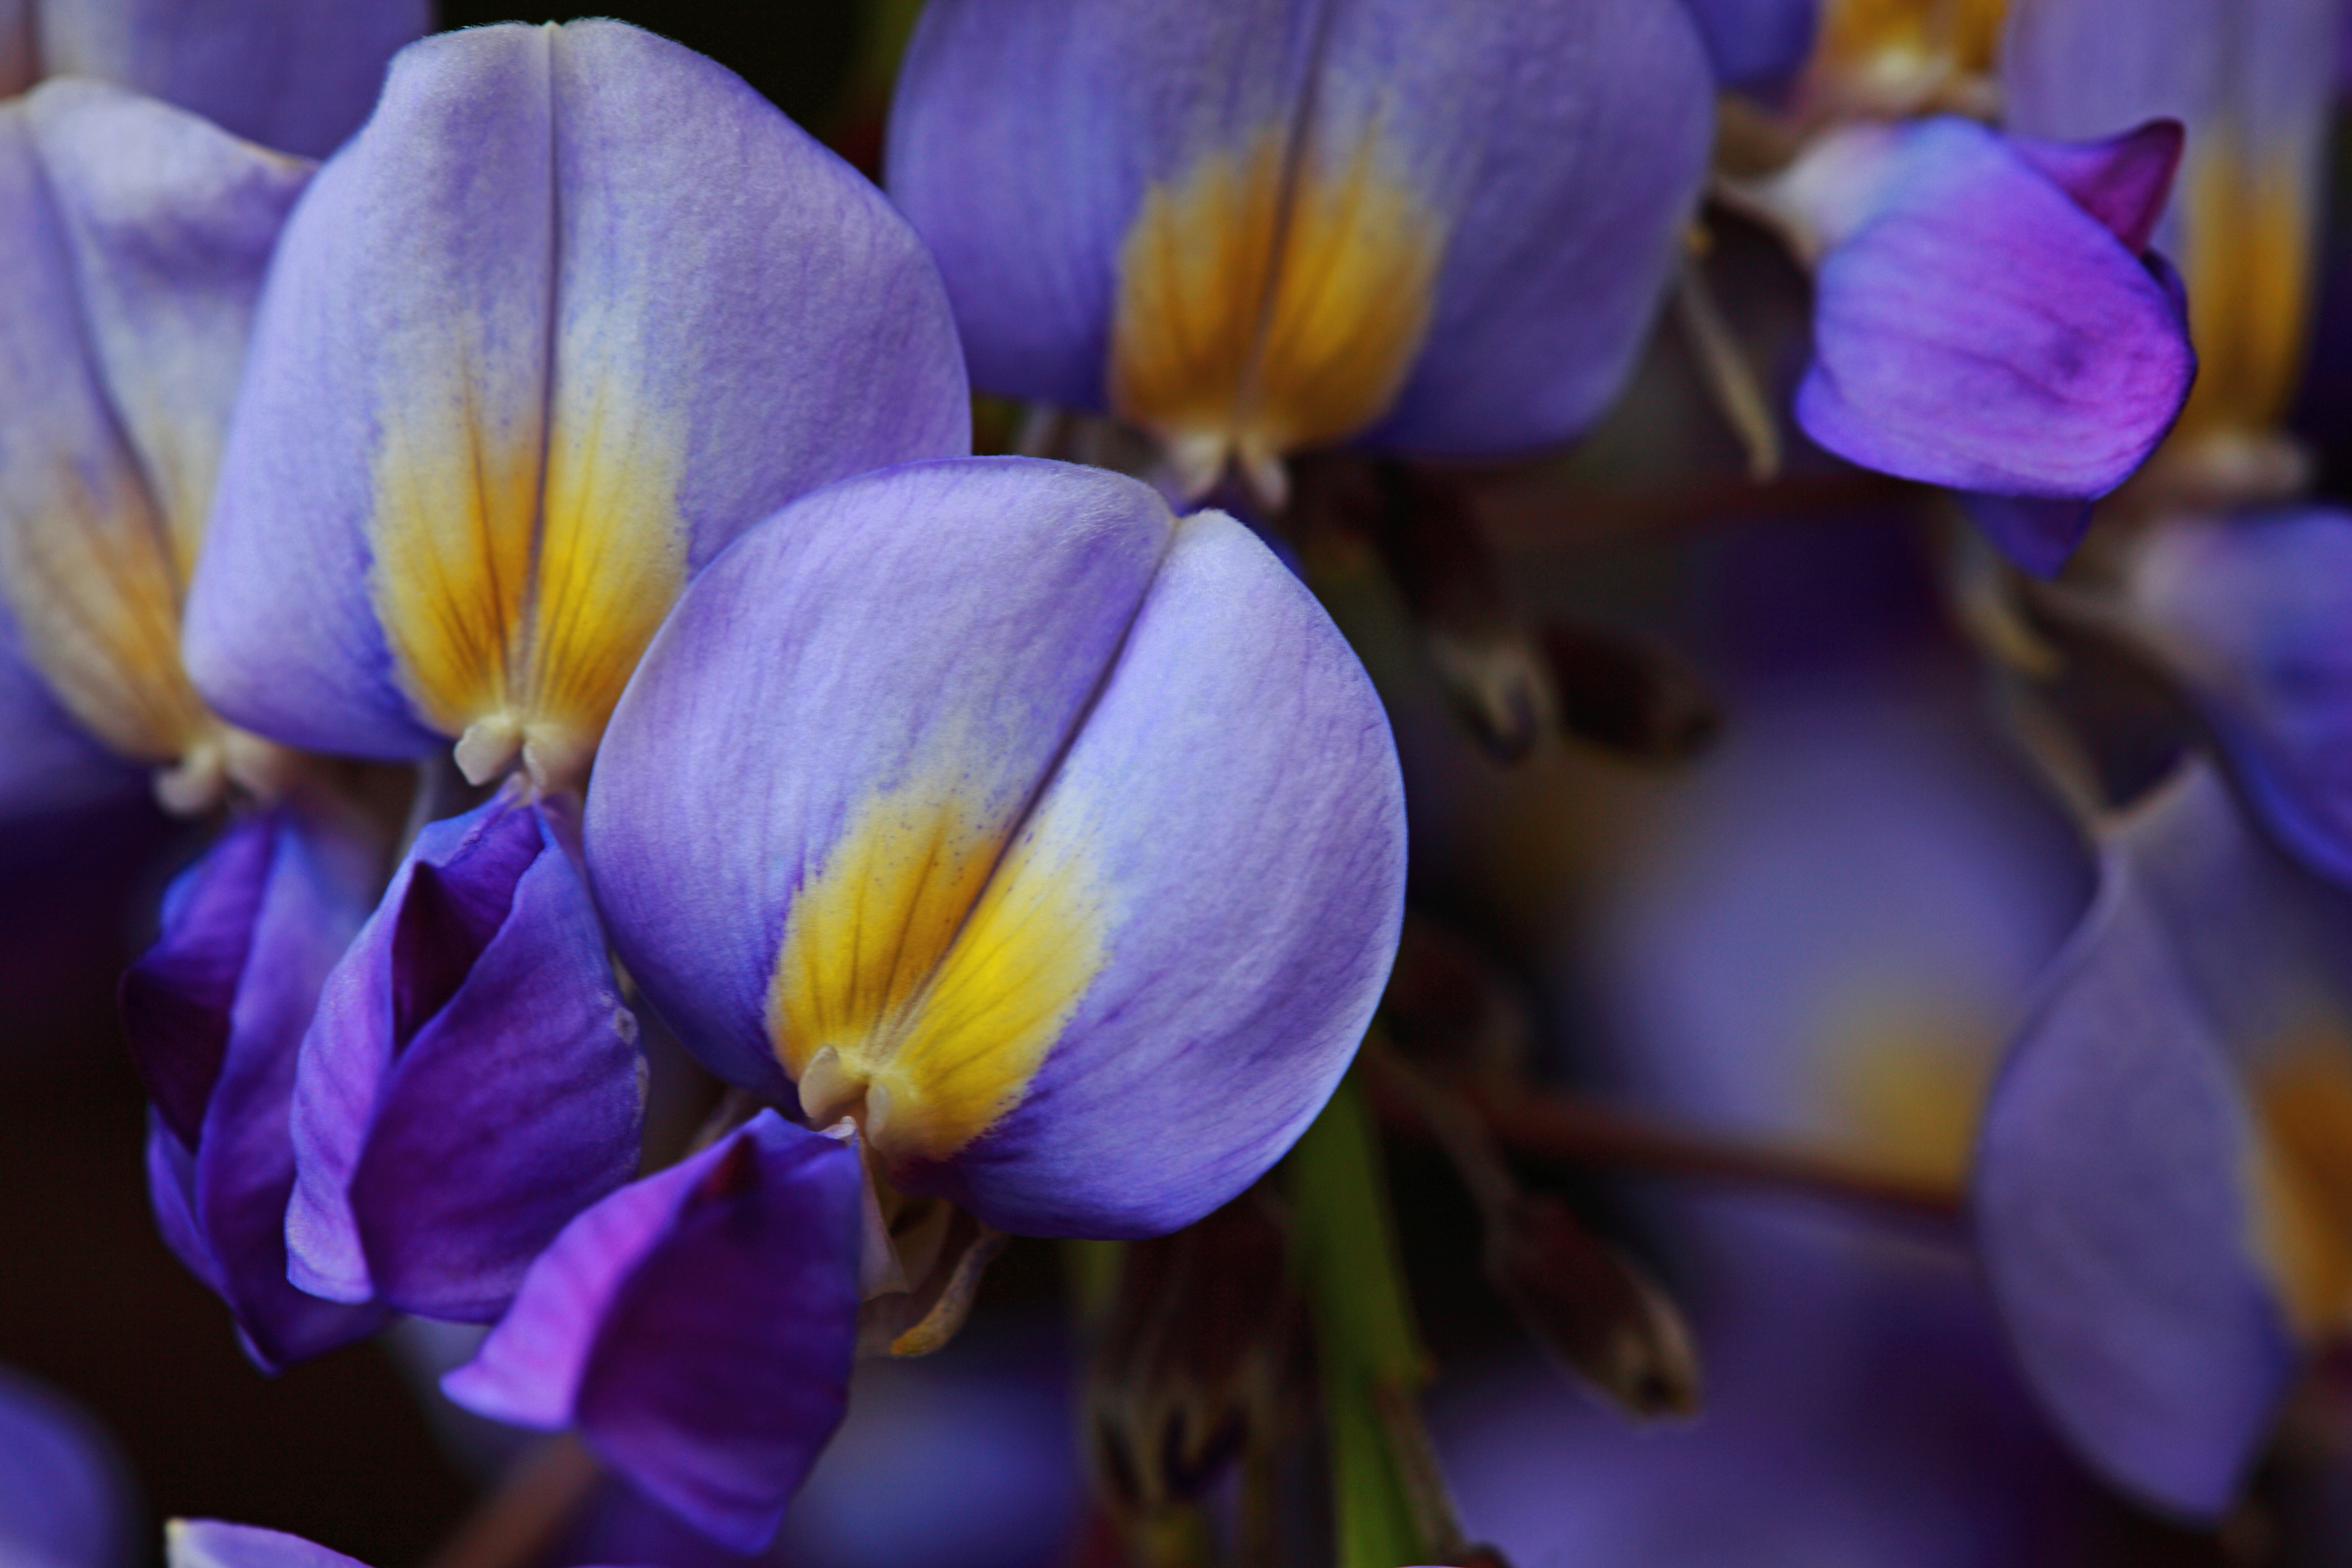
blossom, plant, road, photography, flower, purple, petal, color, macro, botany, blue, climbing, climber, garden, flora, wildflower, close up, festival, 2011, of, iris, eye, gardens, faces, images, crocus, salem, wisteria, viola, oregon, ian, brooks, sane, keizer, gervais, quinaby, schreiners, sapphire, sinensis, macro photography, flowering plant, land plant, violet family